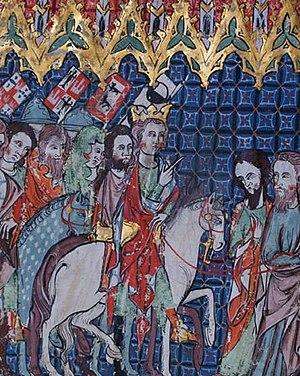
Cet article donne la liste des héritiers successifs du trône de Castille depuis l'avènement de Ferdinand Iᵉʳ en 1037 jusqu'à celui de Charles Iᵉʳ en 1516. Contrairement à d'autres monarchies, les règles de succession n'ont pas inclus la loi salique, mais la primogéniture cognatique avec préférence masculine. Les héritiers mâles ont porté le titre de prince des Asturies, créé en 1388 sur décision du roi Jean Iᵉʳ en faveur du premier descendant du monarque, avec préférence masculine, qui est aujourd'hui porté par les héritiers du trône d'Espagne.
Alphonse XI fut roi de Castille et de León. Alphonse XI était le fils du roi Ferdinand IV et de Constance de Portugal. Connu comme "le Justicier", il fut un des monarques les plus marquants du Moyen Âge ibérique par sa participation à la Reconquista et ses décisions touchant à l'organisation administrative du royaume.